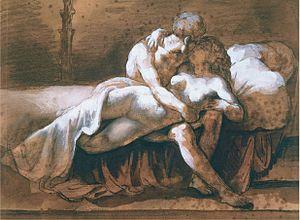
Henri Beyle, plus connu sous le pseudonyme de Stendhal, né le 23 janvier 1783 à Grenoble et mort d'apoplexie le 23 mars 1842 dans le 2ᵉ arrondissement de Paris, est un écrivain français, connu en particulier pour ses romans Le Rouge et le Noir et La Chartreuse de Parme.